Constitution of Denmark

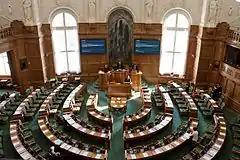
The Folketing chamber, inside Christiansborg Palace

The Folketing is the legislative branch of Denmark, and is located at Christiansborg. It consists of 179 members, of which 2 members are elected in Greenland, and 2 in the Faroe Islands. General elections is nominally held every 4 years, but the Prime Minister can at any point call a snap election. All Danish citizens over the age of 18 years who are living permanently within Denmark is eligible to vote, except those placed under legal guardianship. The same group of people is able to run for office. The electoral system is characterized as a party-list proportional representation system, with an election threshold on 2%. As a result, Denmark has a multi-party parliamentary system, where no single party has an absolute majority.